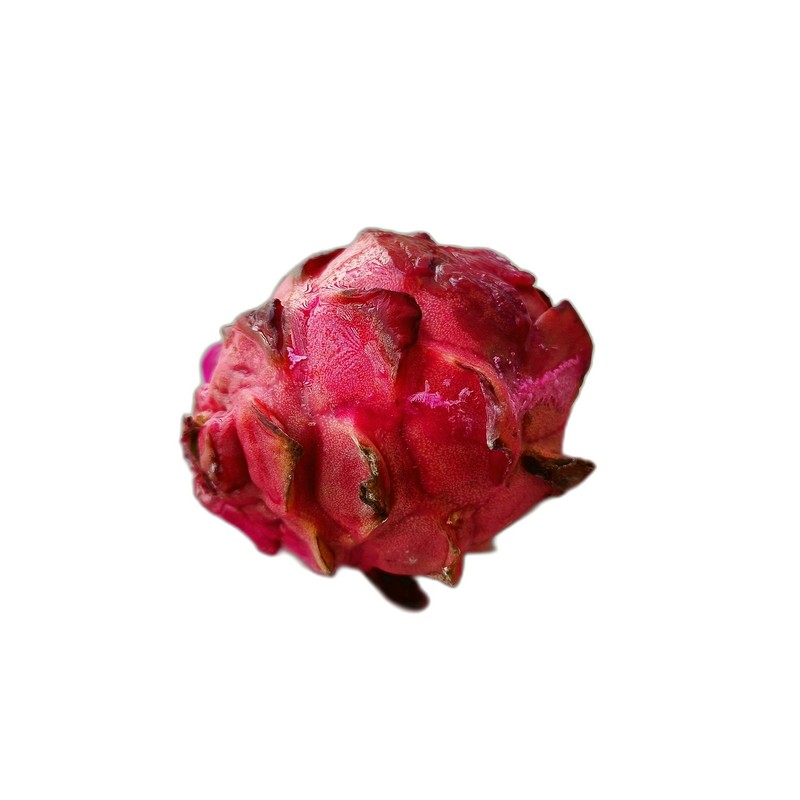
Label: Defect Dragon Fruit